Amit Bose

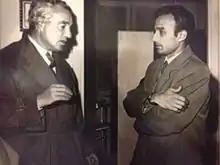
Bose with Vittorio De Sica on the set of "Il Tetto" ("The Roof") in Rome (1954/55).

As a child Bose was a student in Rabindranath Tagore's open-air institution Visva Bharati in Bolpur, Santiniketan. As a young man he took his first steps in the film industry in 1946 in Kolkata. He worked as an assistant to the film director Nimai Ghosh during the making of "Chinna Mul" (""Broken Branch"" - a movie reflecting the up-rooting of the nation during the Great Famine). This film won several awards, both in India and abroad. It is still hailed as one of the great classics of Indian Cinema. Bose then went to Mumbai and worked as an assistant to the Director Phani Majumdar at Bombay Talkies Studios in Malad, in 1947. He also appeared in a bit-part in Majumdar's film "Tamasha", which starred the Great Indian Screen Heroine of all time, Meena Kumari.